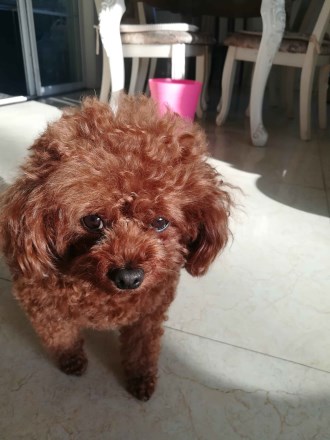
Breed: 7449-n000128-teddy